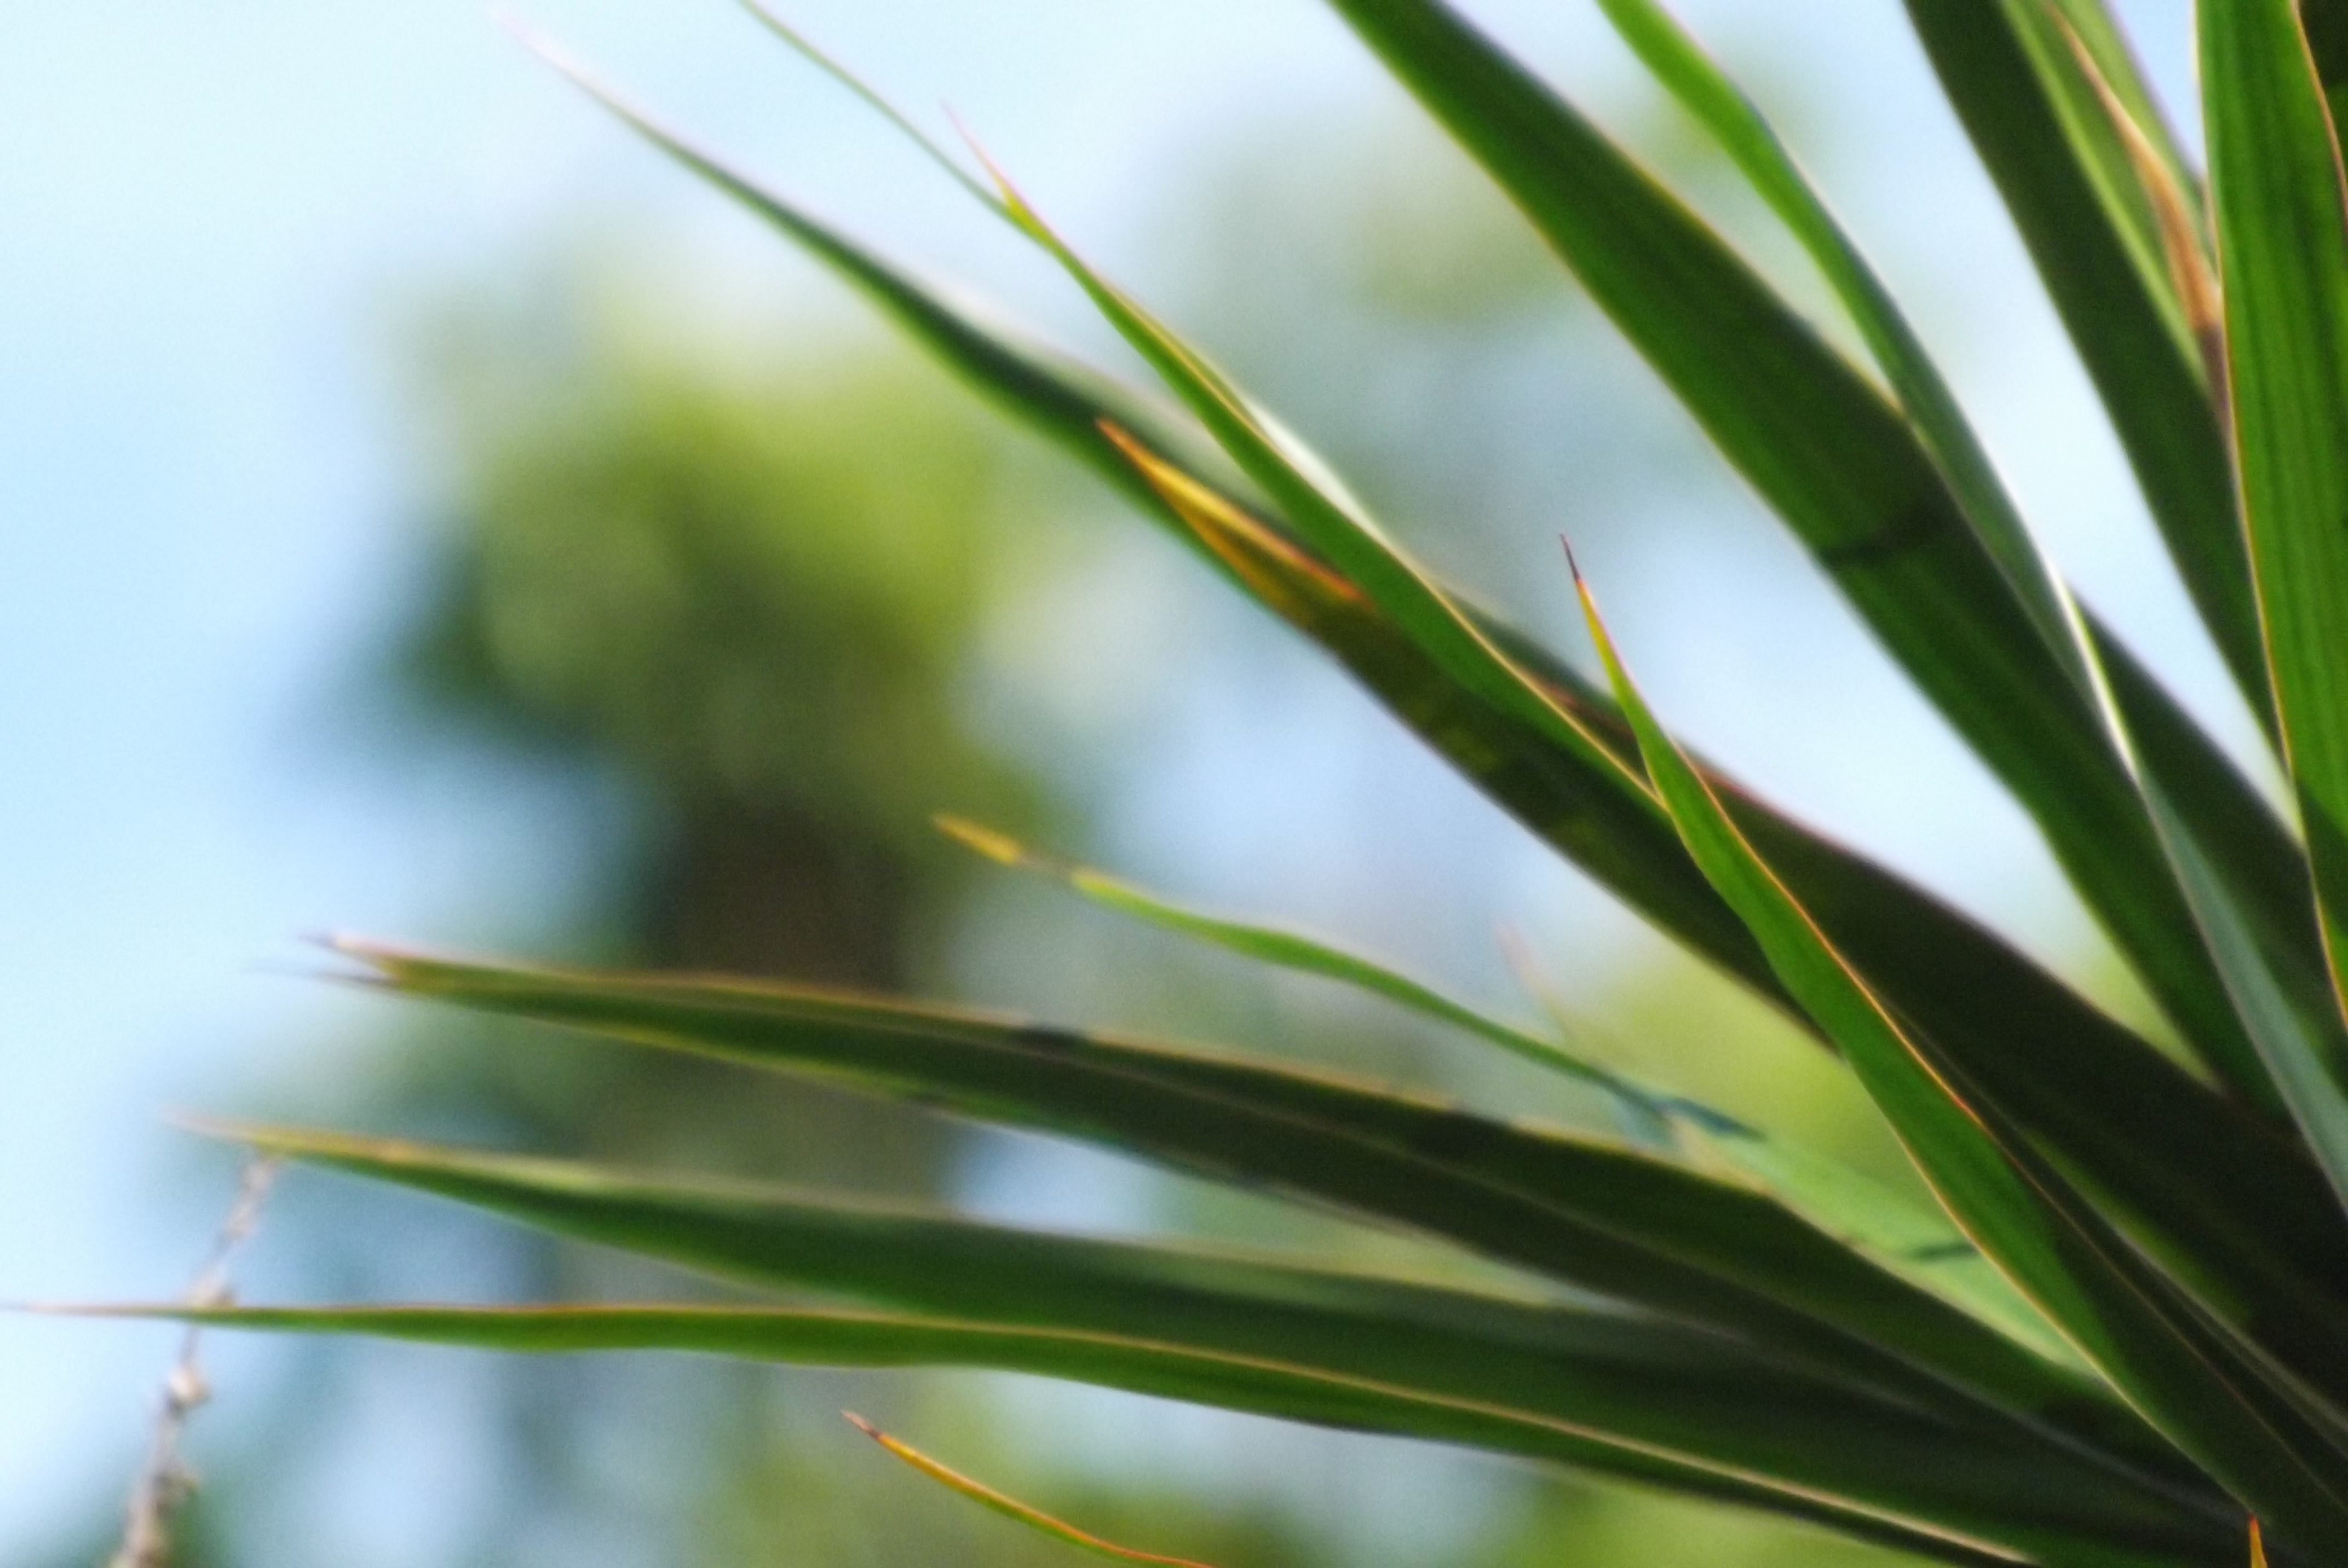
tree, grass, branch, plant, leaf, flower, green, botany, flora, twig, close up, macro photography, flowering plant, grass family, plant stem, land plant, arecales